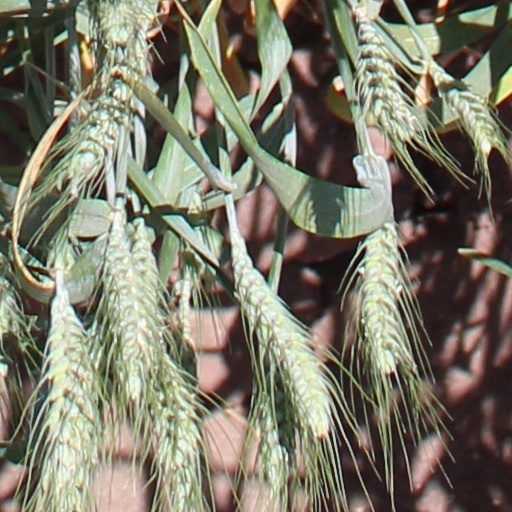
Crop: wheat